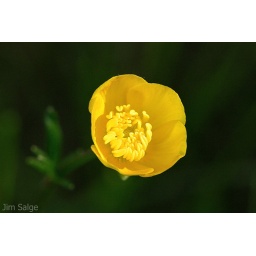
A colorful spring wildflower in a New Hampshire field